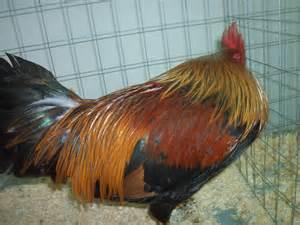
chicken